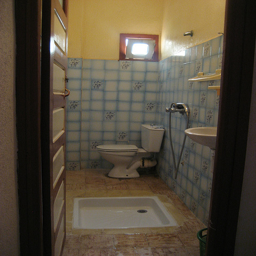
A door is opened to the inside of a bathroom.
A narrow rest room with a basin in the middle of the floor.
A mismatched bathroom includes a center shower pan.
A bathroom with a toilet and a shower.
A bathroom with toilet, sink and light and tiling.